Luís Figo

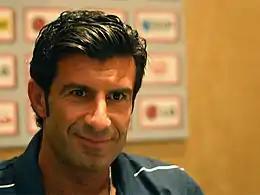
Figo in 2009. He spent four seasons at Inter from 2005 to 2009.

Figo left Real Madrid to join the Italian club Inter Milan in the middle of 2005 on a free transfer after his contract with Madrid had expired. This meant that Figo would finally be able to play for a club in Italy, something he had the chance to do before his move to Barcelona, but was scuppered due to a dispute between the two clubs interested, Juventus and Parma. During the middle of 2008, Figo's compatriot José Mourinho joined Inter as manager. This has been said to please Figo, as he would have several Portuguese teammates during the remainder of his stay at Inter. On 16 May 2009, Figo announced his retirement from football, the same day Inter won the 2008–09 title, and re-confirmed this on 30 May; his final game was on 31 May against Atalanta at the San Siro. At Javier Zanetti's insistence, Figo captained the side for his last match. He received a standing ovation from the crowd as he was substituted by Davide Santon. The free-kick he scored in extra time against Roma during the Supercoppa Italiana was his most memorable moment in Italy.